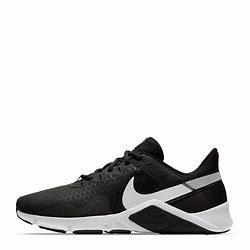
Brand: Nike
Model: Legend Essential 2